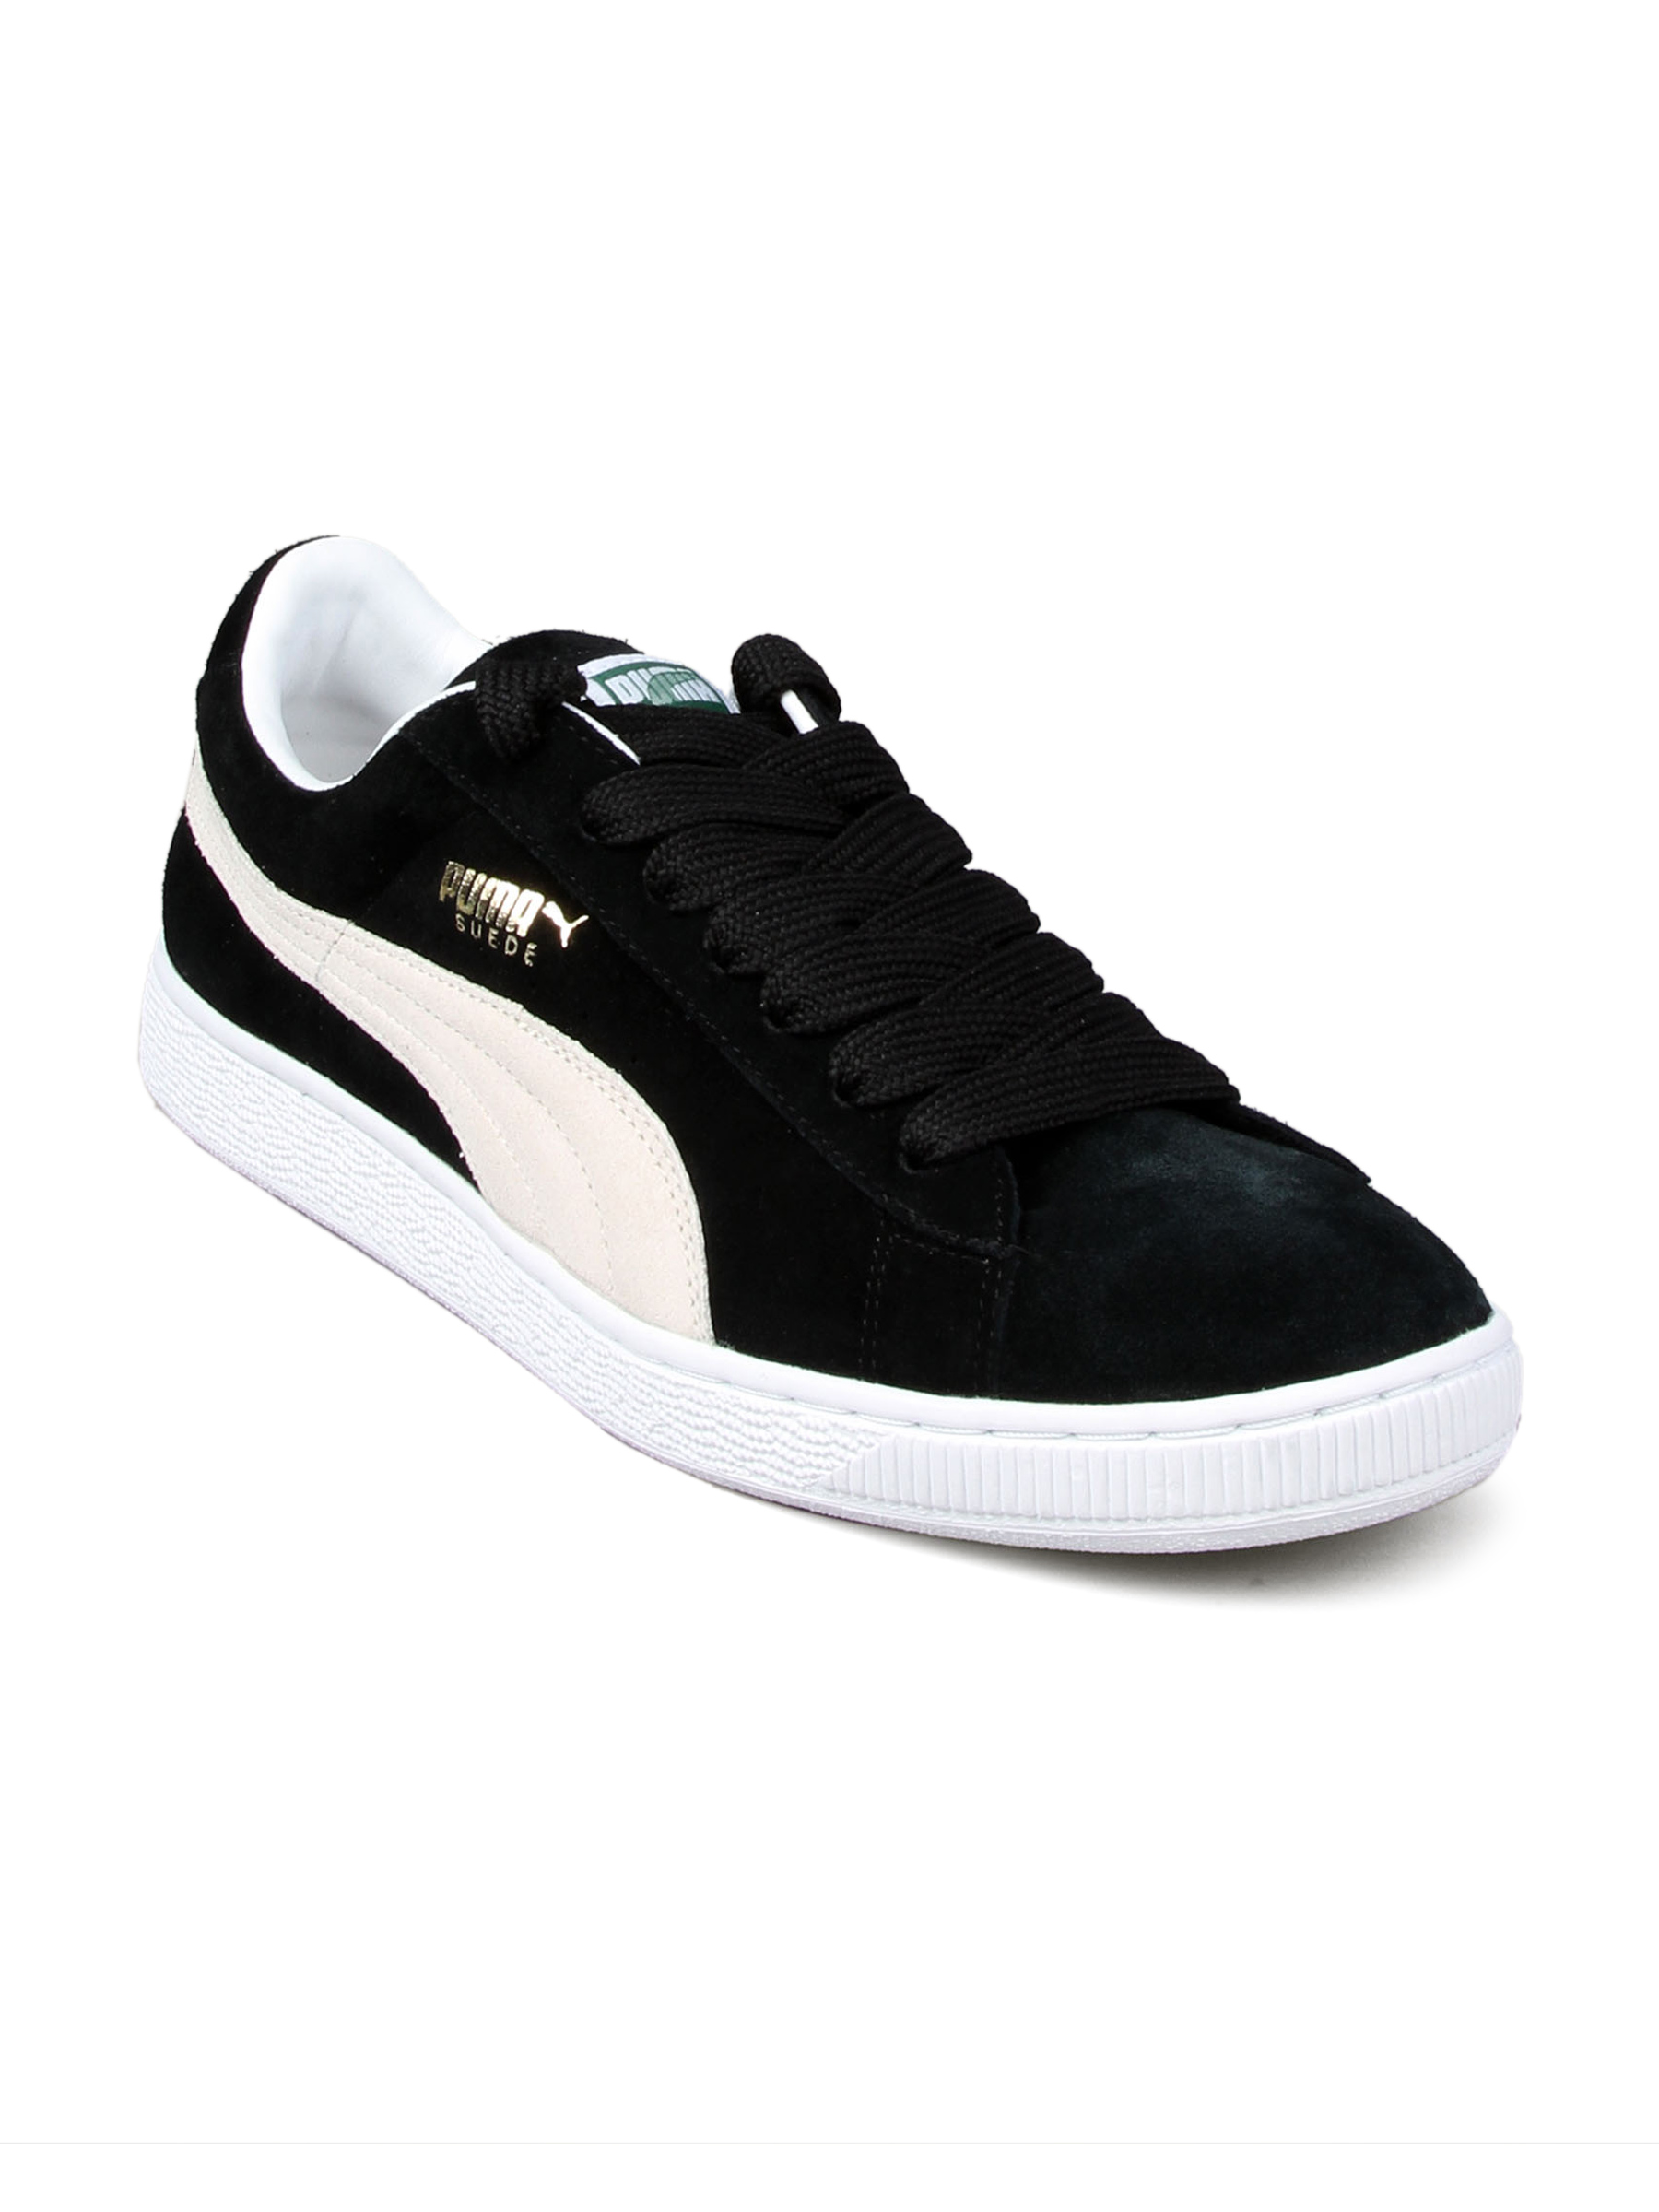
Puma Men's Suede Archive Black White Shoe
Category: Footwear / Shoes / Sports Shoes
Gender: Men
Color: Black
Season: Fall 2010
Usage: Sports